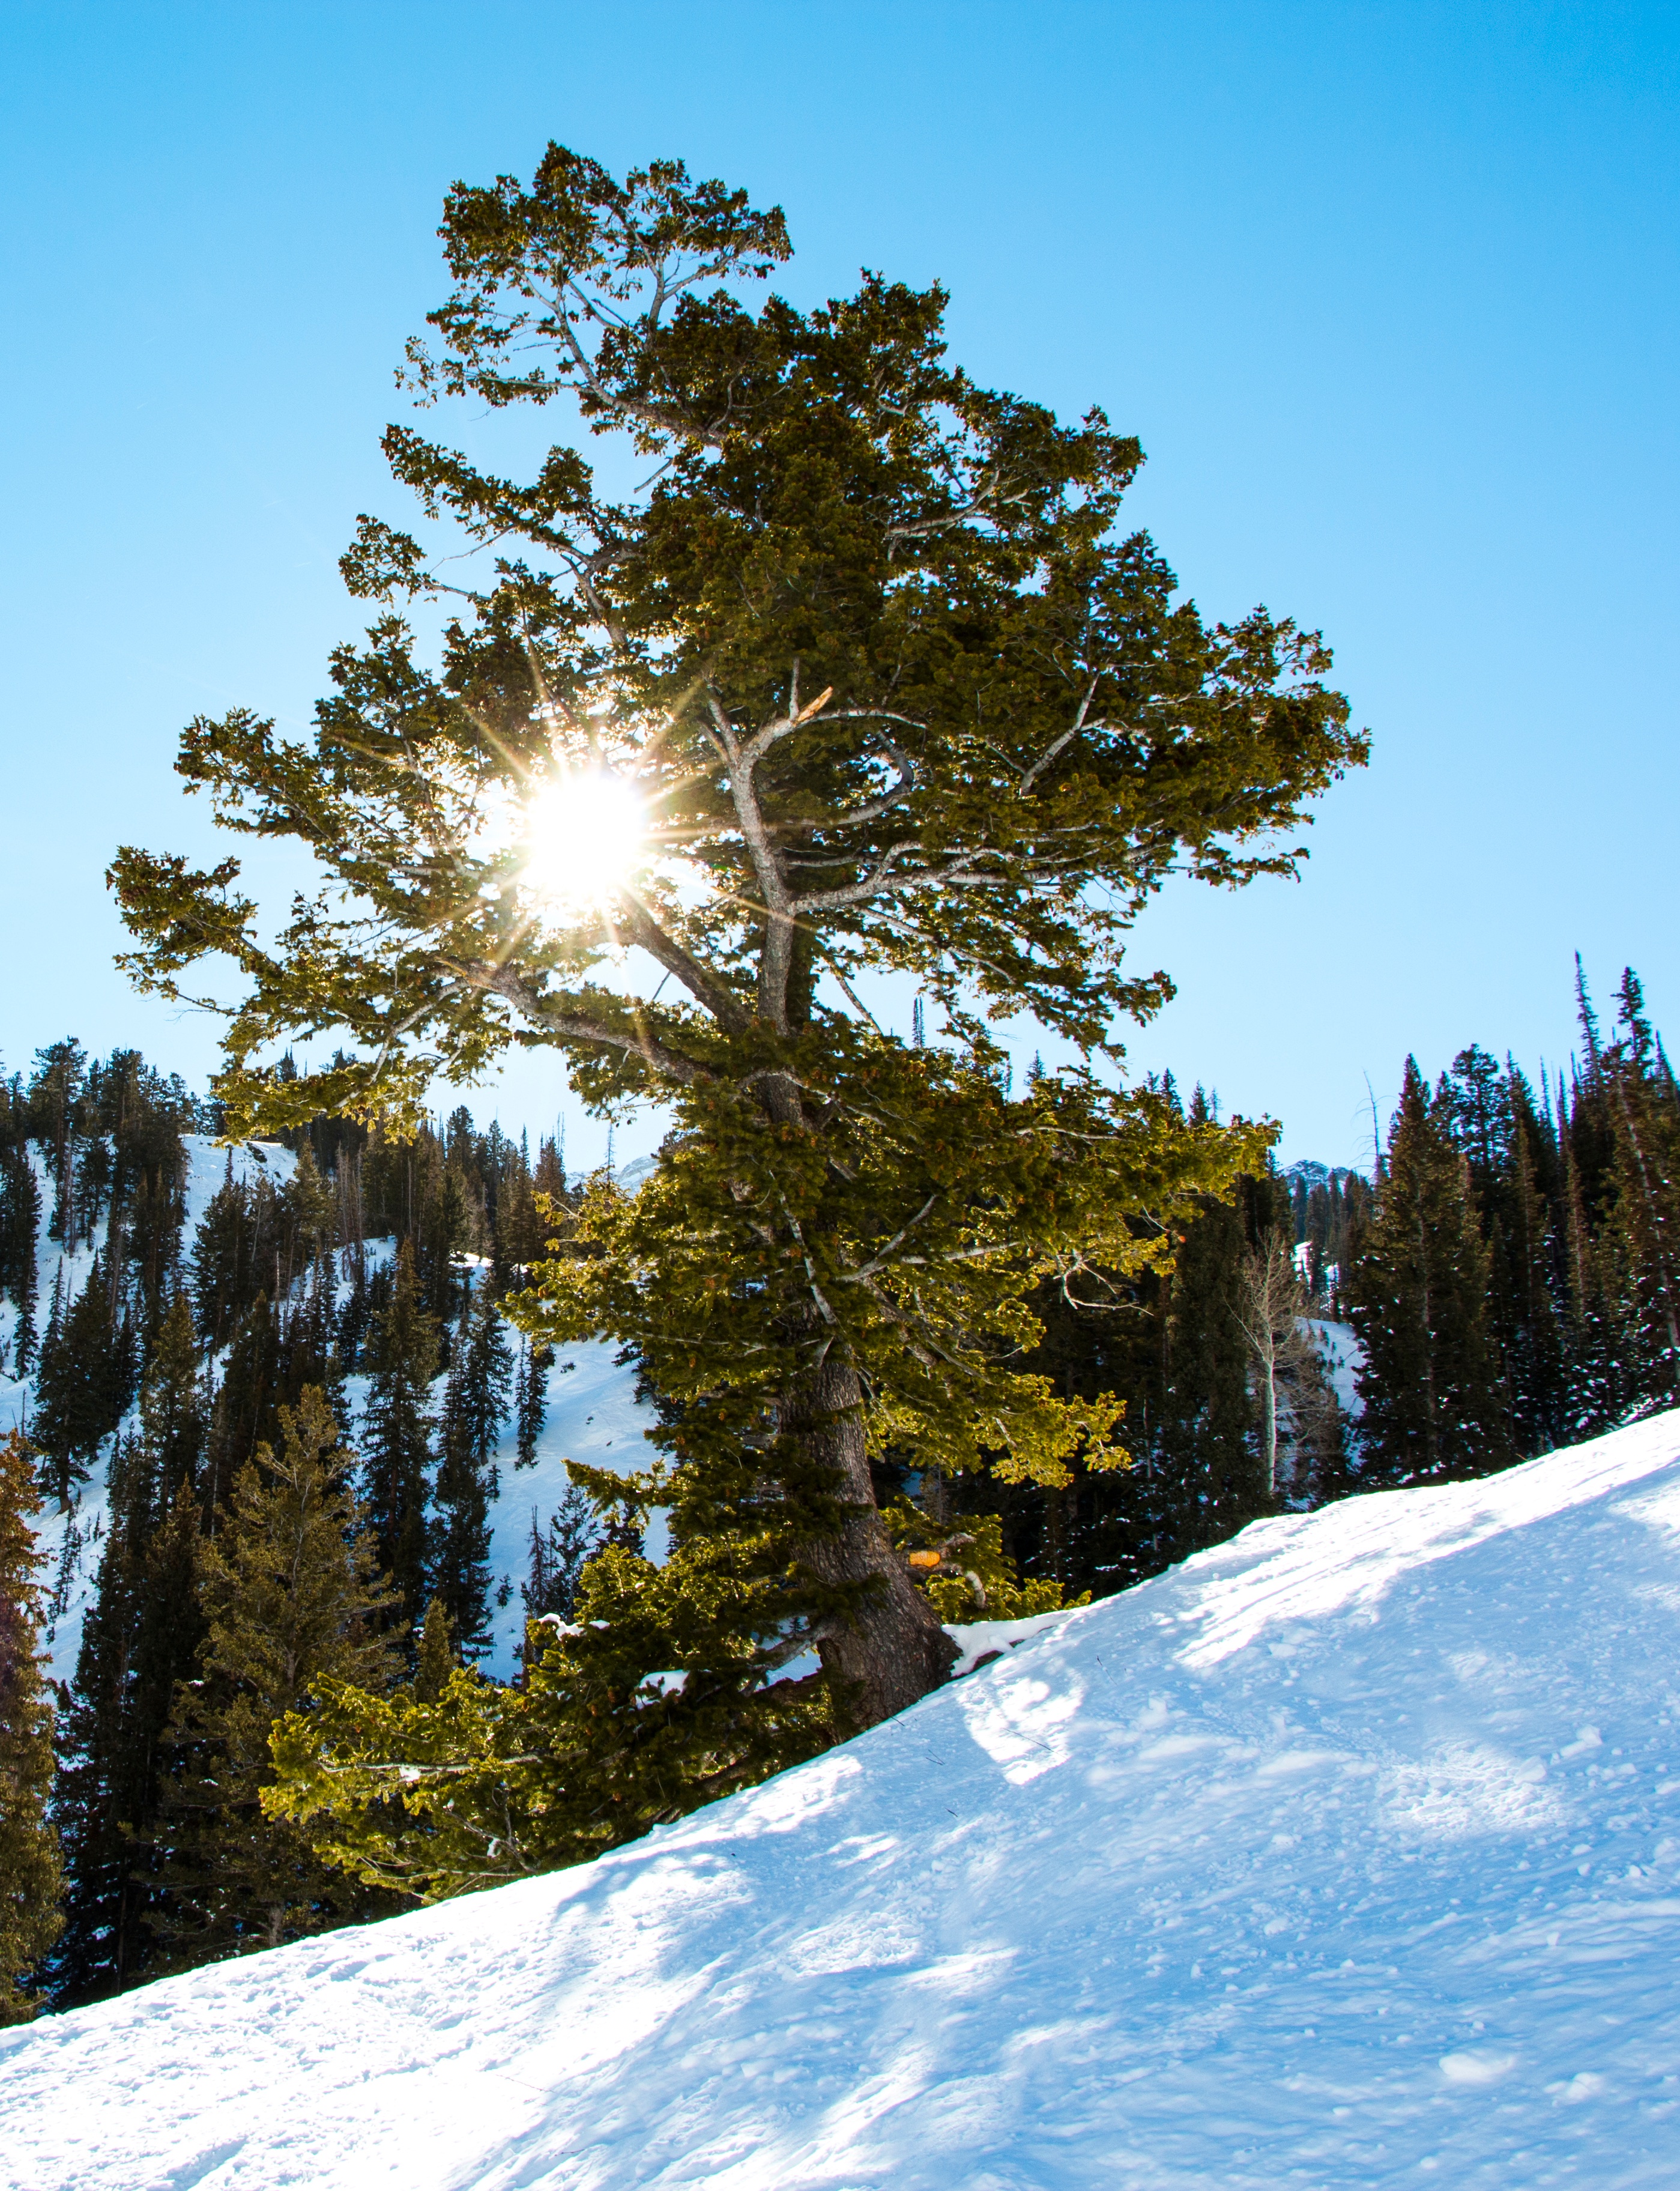
landscape, tree, nature, forest, mountain, snow, winter, plant, sun, sunlight, evergreen, weather, fir, season, spruce, ecosystem, natural environment, woody plant